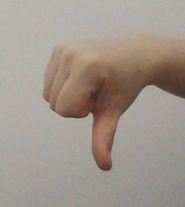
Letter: waw